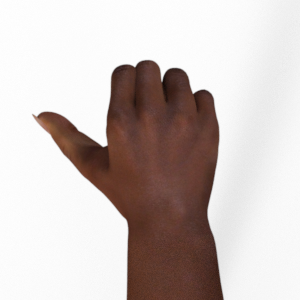
Label: rock